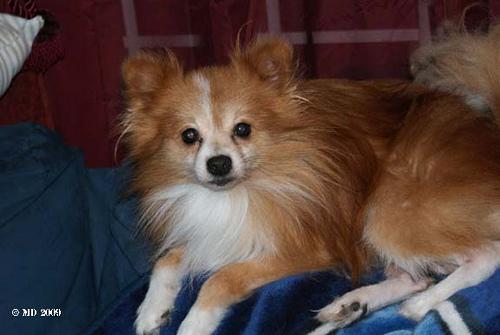
Breed: pomeranian